List of Hot C&W Sides number ones of 1960

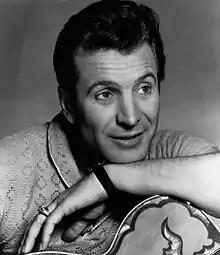
A dark-haired man resting on a guitar

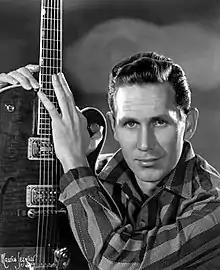
A dark-haired man in a striped shirt holding a guitar

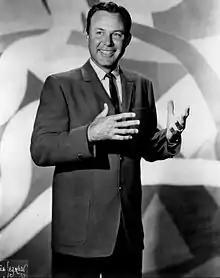
Jim Reeves spent 14 weeks at number one with "He'll Have to Go".

A. The last issue of 1960 was dated December 31, only five days after the previous issue. The next issue was dated January 9, 1961.